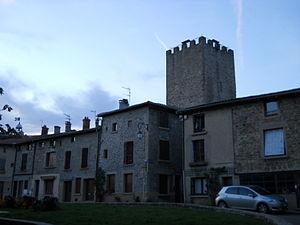
Tour de la Dîme, Mornant, Rhône, FranceItaliano: Torre ""de la Dîme"", Mornant, Rodano, Francia
Mornant est une commune française, située dans le département du Rhône en région Auvergne-Rhône-Alpes.
Cet article recense les monuments historiques situés dans le département du Rhône, en France, mais hors de la métropole de Lyon ou de la commune de Villefranche-sur-Saône. Ces deux zones comportant un grand nombre de monuments classés ou inscrits, deux pages spécifiques leur sont dédiées : Liste des monuments historiques de la métropole de Lyon et Liste des monuments historiques de Villefranche-sur-Saône.